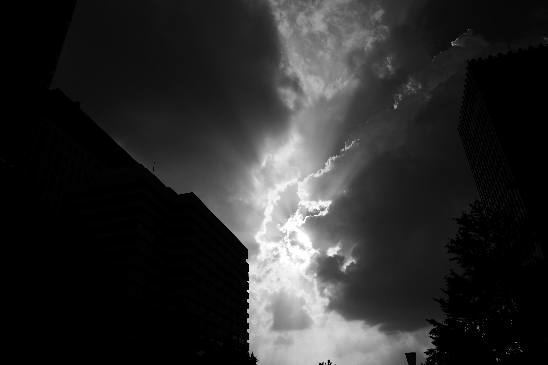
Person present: No